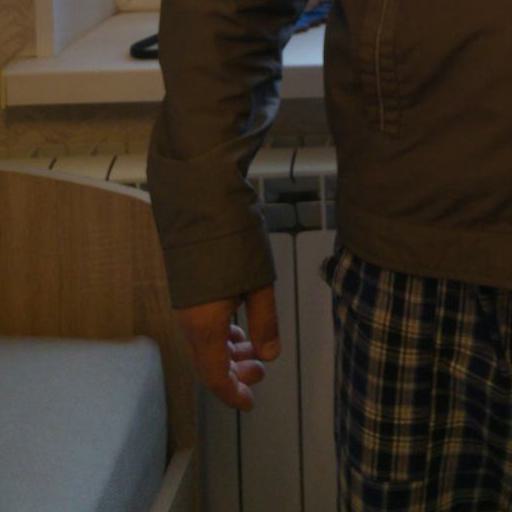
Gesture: no_gesture